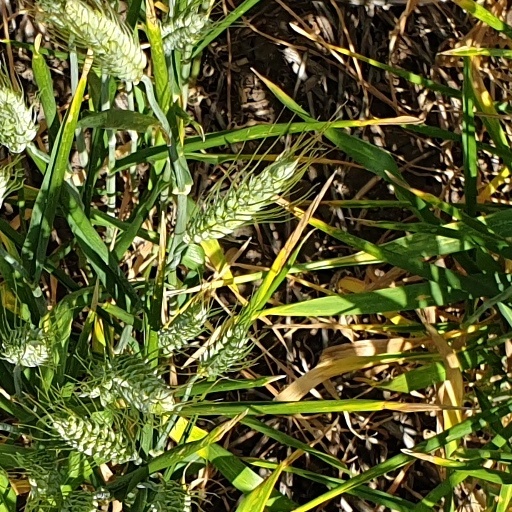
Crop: wheat